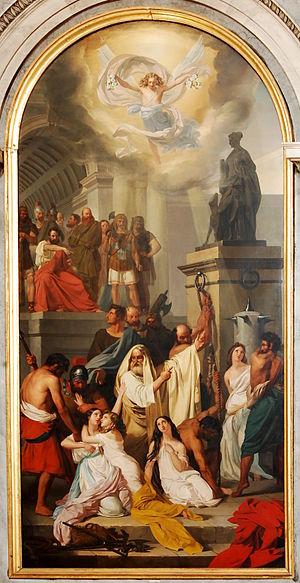
Sante Martini Aquileiesi de Ludovico Lipparini (1800-1856). L'un des six grands tableaux de l'autel de l'église Sant'Antonio Taumaturgo de Trieste, en Italie. This is a retouched picture, which means that it has been digitally altered from its original version. Modifications: The painting was photographed at an angle to minimize reflections. Perspective was afterwards corrected with Hugin..